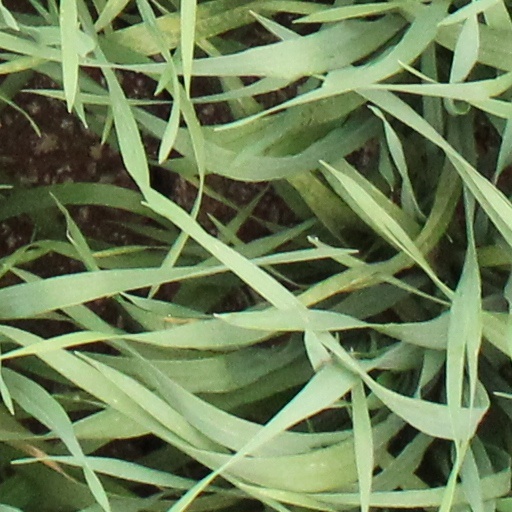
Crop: wheat